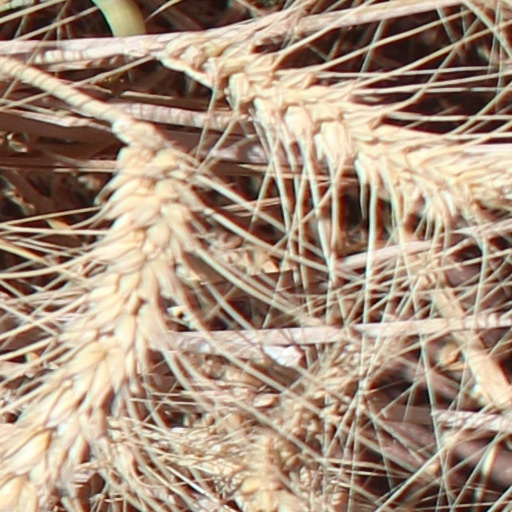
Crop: wheat